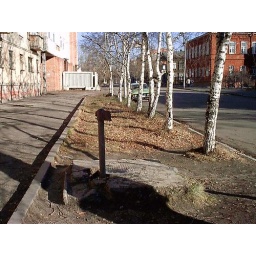
If you live in a place without running water in Tomsk, you can get it from this faucet.